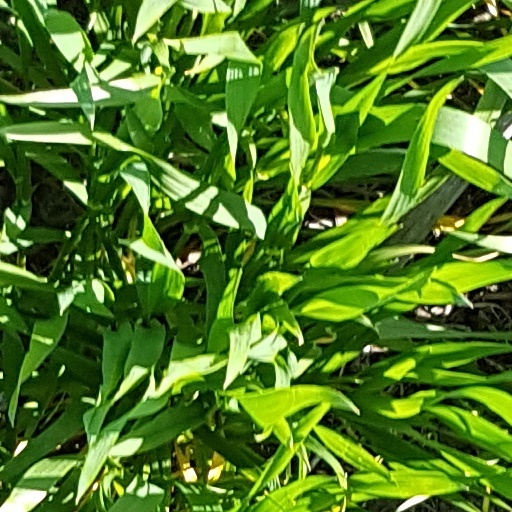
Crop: wheat